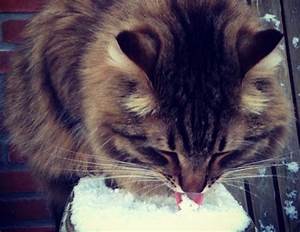
Label: gatto